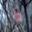
Label: bird